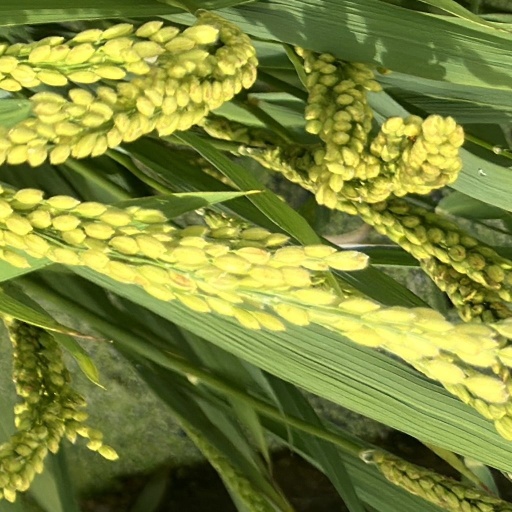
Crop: rice